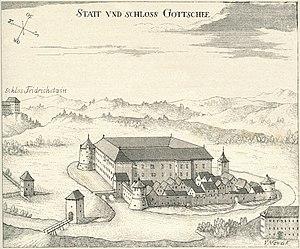
Kočevje est une commune de Slovénie. Située dans la région méridionale de Basse-Carniole, elle est ceinte des rivières Krka et Kolpa. Part des Alpes dinariques, la sylve montagneuse environnante abrite encore quelques ours bruns.